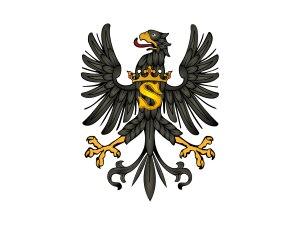
L'hommage prussien est l'acte formel par lequel le grand maître de l'ordre Teutonique Albert de Brandebourg, de la Maison de Hohenzollern, devint duc de Prusse, par reconnaissance, le 10 avril 1525, de son rapport de vassalité auprès de son oncle Sigismond Iᵉʳ le Vieux, roi de Pologne.